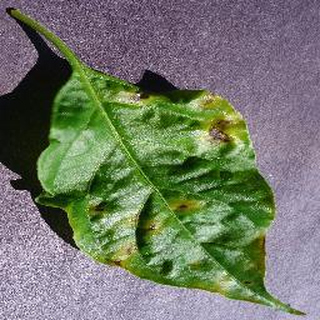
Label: bell_pepper_bacterial_spot